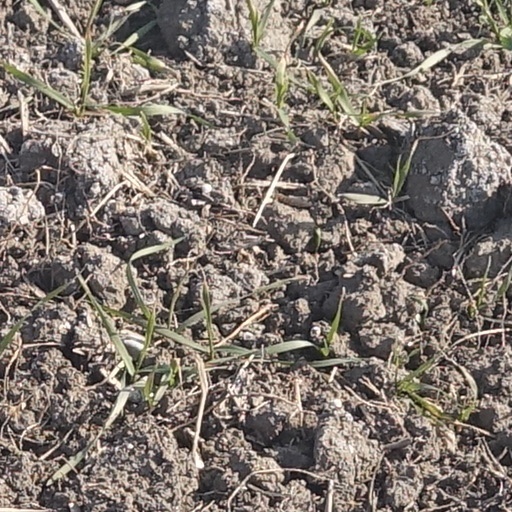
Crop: wheat